Shue House

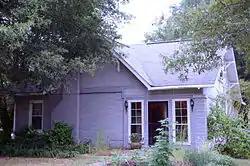

The Shue House is a historic house at 108 Holly Street in Beebe, Arkansas. It is a storey and a half wood-frame structure, finished in brick, with a cross-gable roof and a brick foundation. A gabled wall dormer features a half-timbered stucco exterior, and large knee brackets. The house, built in 1935 by the owner of a local oil company, is one of the city's best examples of late Craftsman architecture.